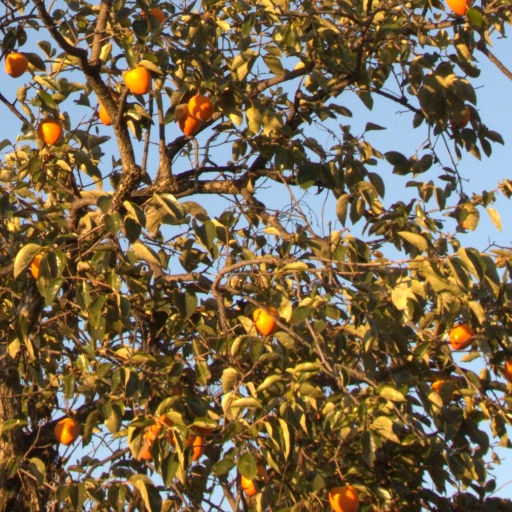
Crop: grape